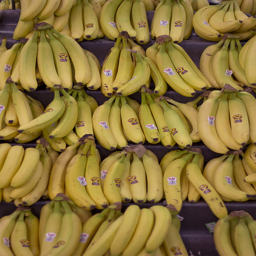
Bananas are set out on a fruit display.
The wall shelf is filled with bananas at the peak of freshness.
a bunch of bananas near by with nothing else in frame
A fruit stand with several rows of bananas.
A pile of ripe bananas sitting next to each other.